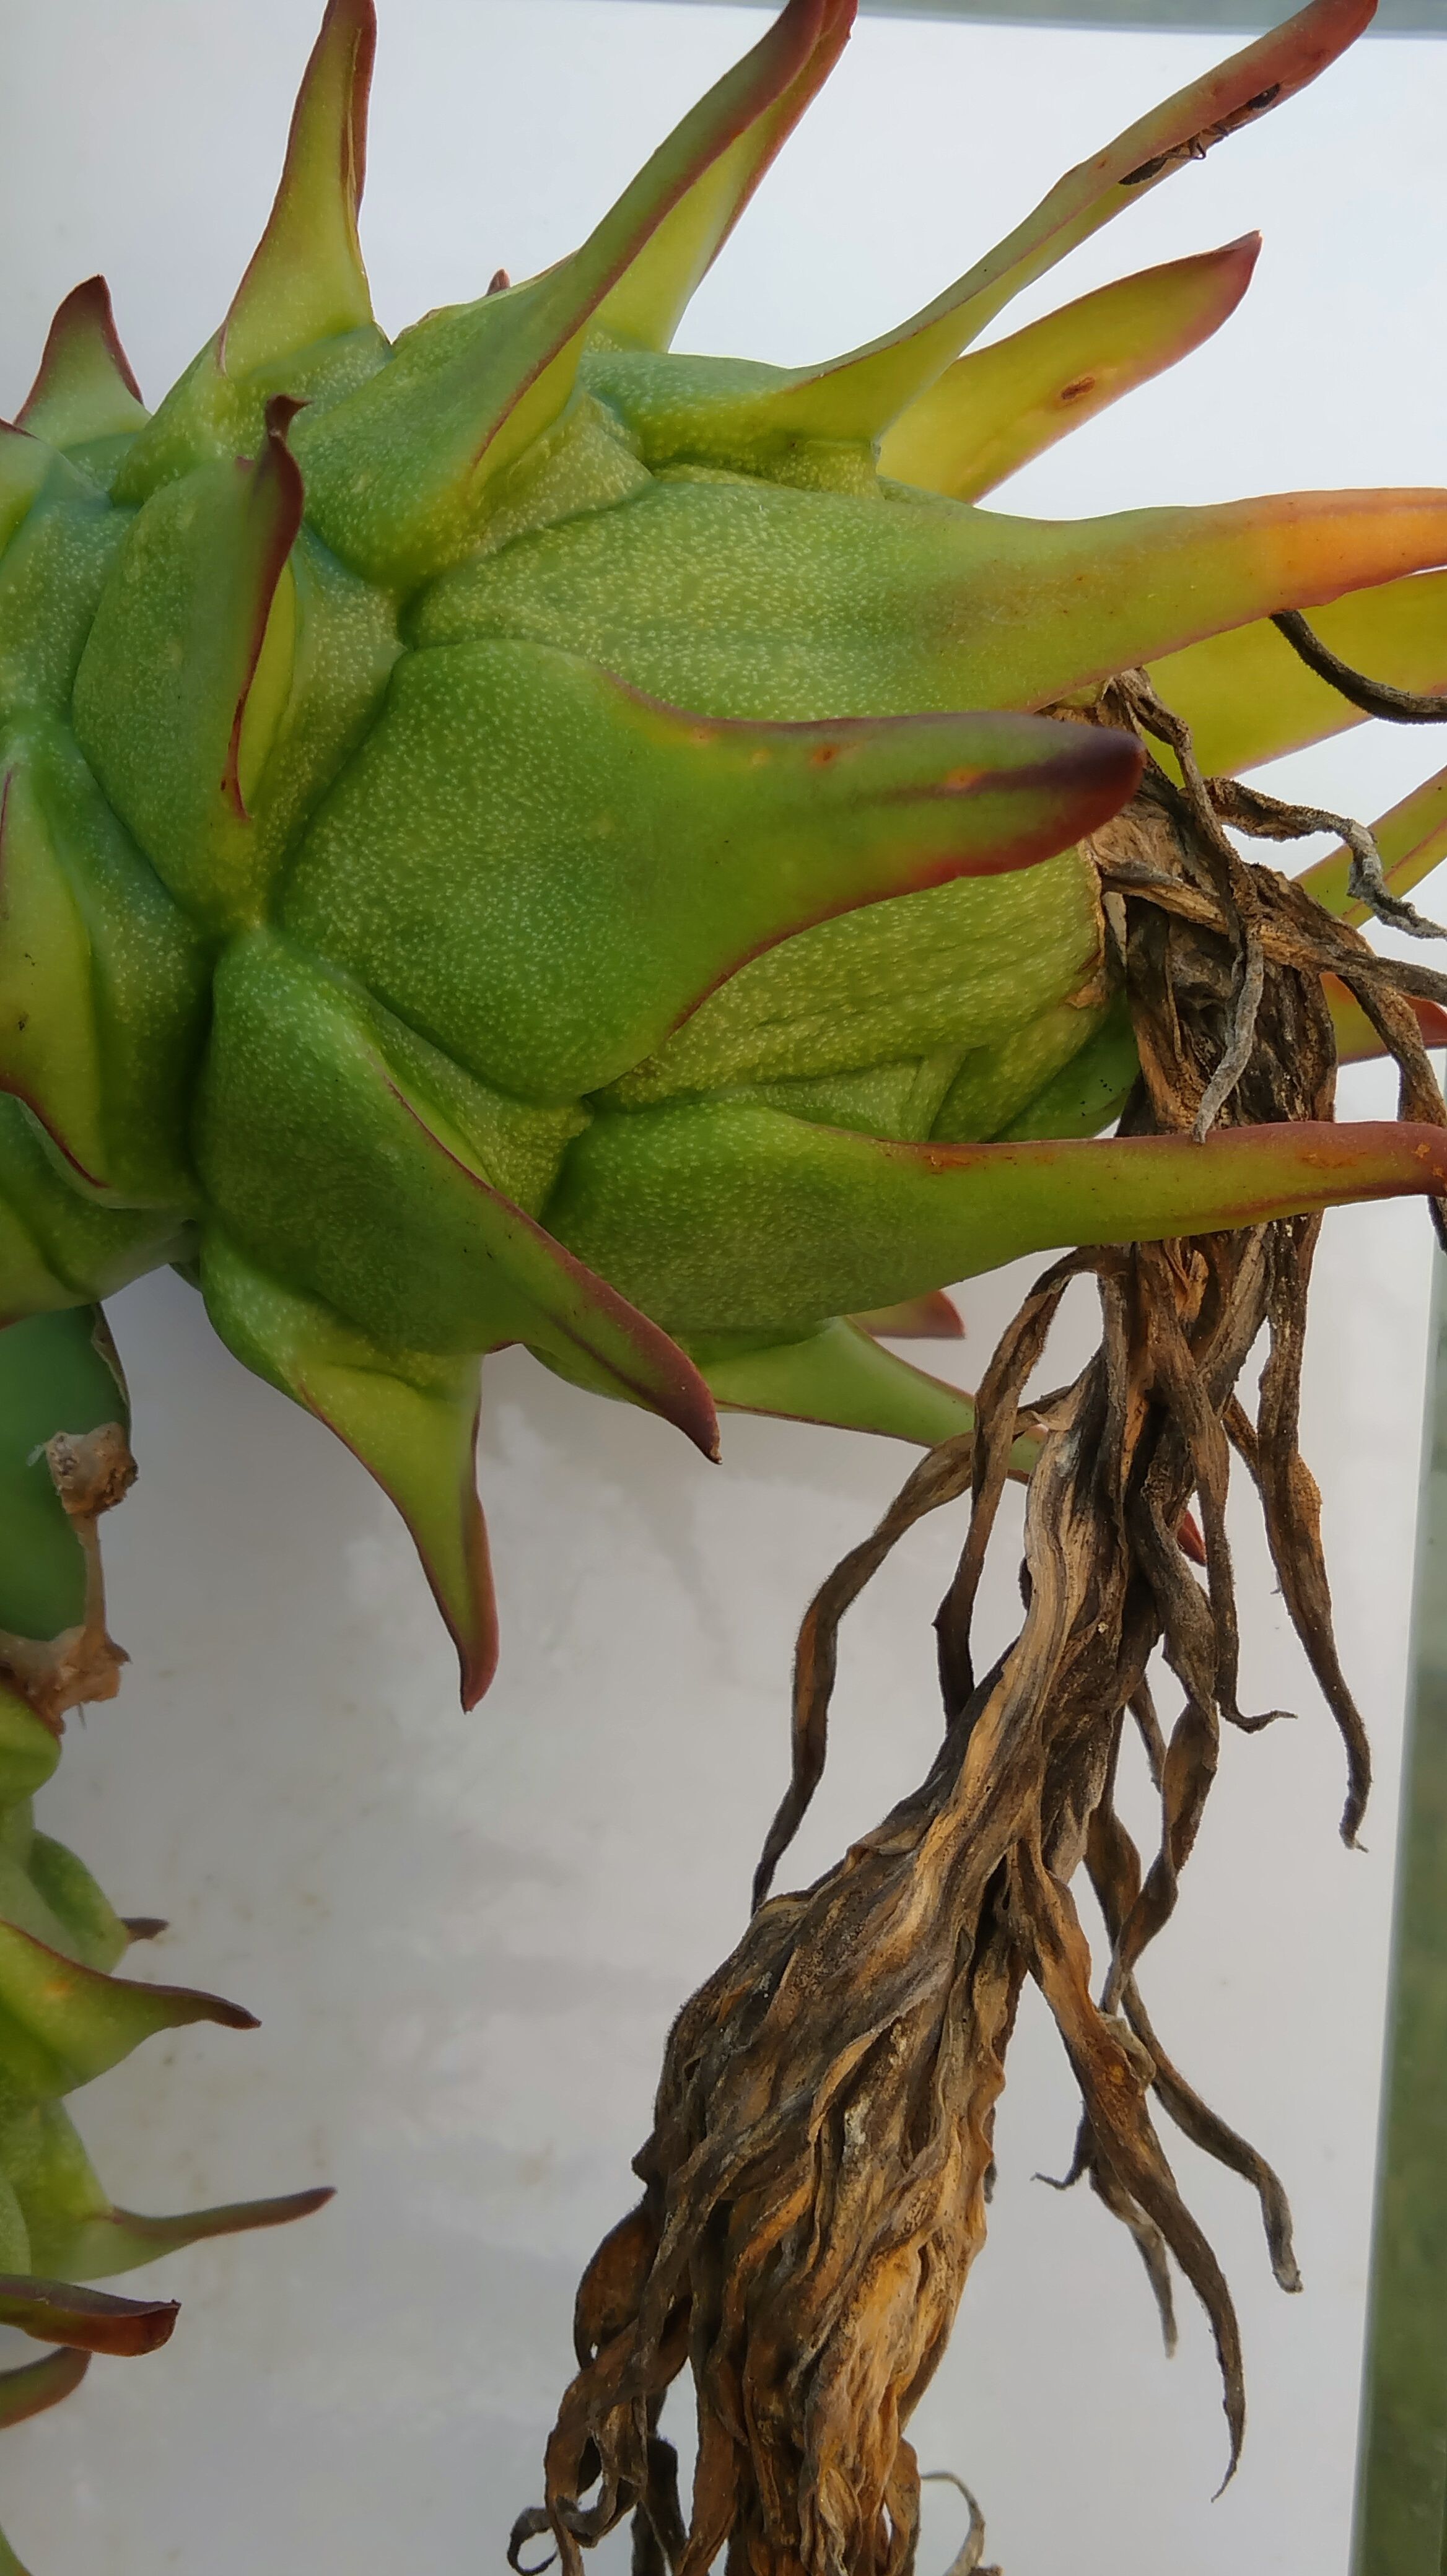
Label: Good fruit